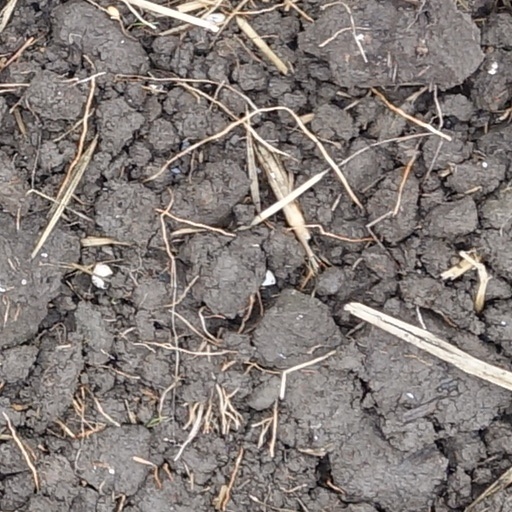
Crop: wheat